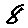
Label: 8